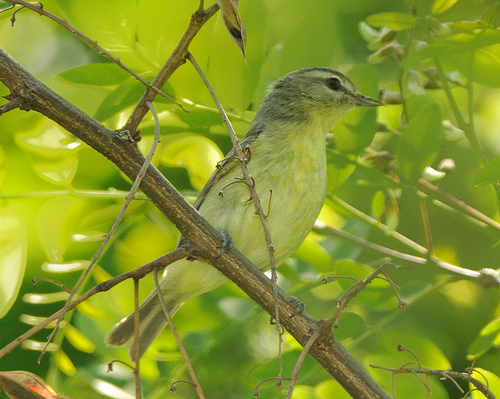
this light green bird has a small bill with slightly darker green wings.
this is a yellow bird with a grey back and head and a pointy beak.
this bird has white eyebrows, a white belly, and gray wings.
this small bird is a soft yellow color, the crown is a darker yellow, the eyebrow, throat, chest and belly are pale yellow.
the bird with gray beak, crown, feet, and light gray throat, breast, belly and white abdomen
this greenish and yellow bird has a small head and small pointy beak.
this particular bird has a yellow belly and yellow breasts and a black billa yellow bird with black eyes and a short pointed beak.
this bird has wings that are grey and has a white bellya small green bird, with light green belly and eyebrows, and a sharp bill.
Species: Red Eyed Vireo